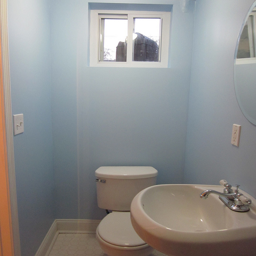
A sink and toilet basin and some ventilator

A white toilet sitting underneath a window next to a sink.
A bathroom contains a toilet, a sink, and a window.
An empty bathroom with a sink, a toilet, and a high window.
An empty bathroom with white fixtures and blue walls.